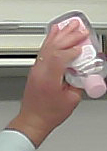
Product: johnson_baby